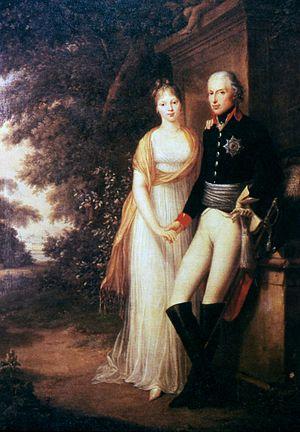
Frédéric-Guillaume III, né le 3 août 1770 à Potsdam et mort le 7 juin 1840 à Berlin, est roi de Prusse du 16 novembre 1797 à sa mort.
Louise Augusta Wilhelmine Amélie de Mecklembourg-Strelitz est reine de Prusse et épouse de Frédéric-Guillaume III de Prusse. Connue sous le nom de la Reine Louise et d’une très grande beauté, elle devint extrêmement populaire, en particulier pendant la guerre contre les Français.